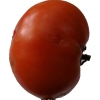
Label: tomato